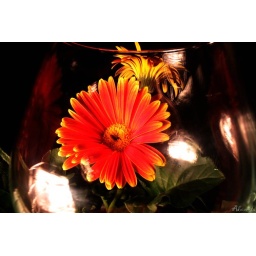
flower in glass